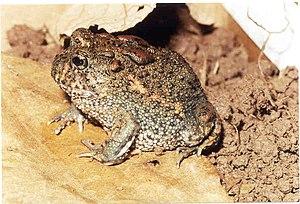
Odontophrynus cultripes est une espèce d'amphibiens de la famille des Odontophrynidae.